Ante Pavelić

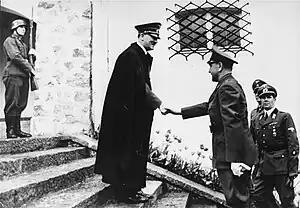
"Poglavnik" Pavelić greeted by Hitler on 9 June 1941 upon his arrival at the Berghof for a state visit

On 9 June 1941, Pavelić visited Hitler at the Berghof. Hitler impressed on Pavelić that he should maintain a policy of "national intolerance" for fifty years. Hitler also encouraged Pavelić to accept Slovenian immigrants and deport Serbs to the Territory of the Military Commander in Serbia. Over the next few months, the Ustaše deported around 120,000 Serbs.